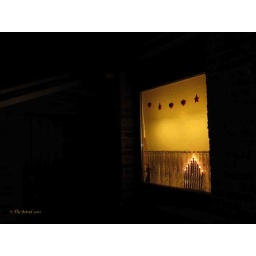
3/365Looking at the light in our kitchen window thinking of those less fortunate.